Choo-Choo!

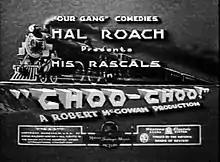
Title card

Choo-Choo! is a 1932 "Our Gang" short comedy film directed by Robert F. McGowan. It was the 114th "Our Gang" short to be released. It is a remake of the 1923 "Our Gang" film "A Pleasant Journey".